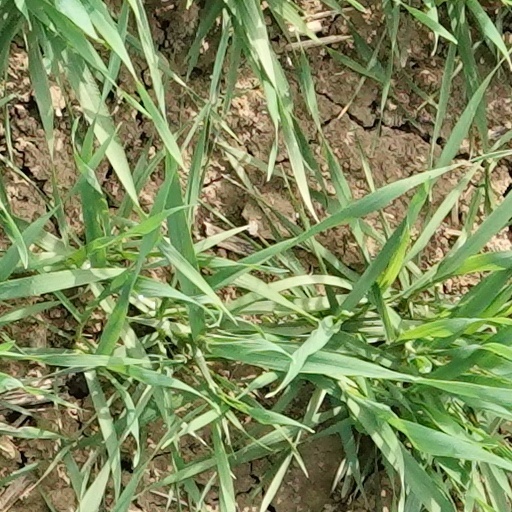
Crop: wheat